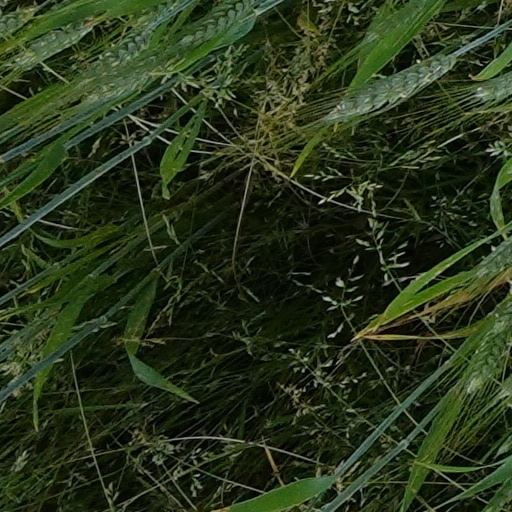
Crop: wheat